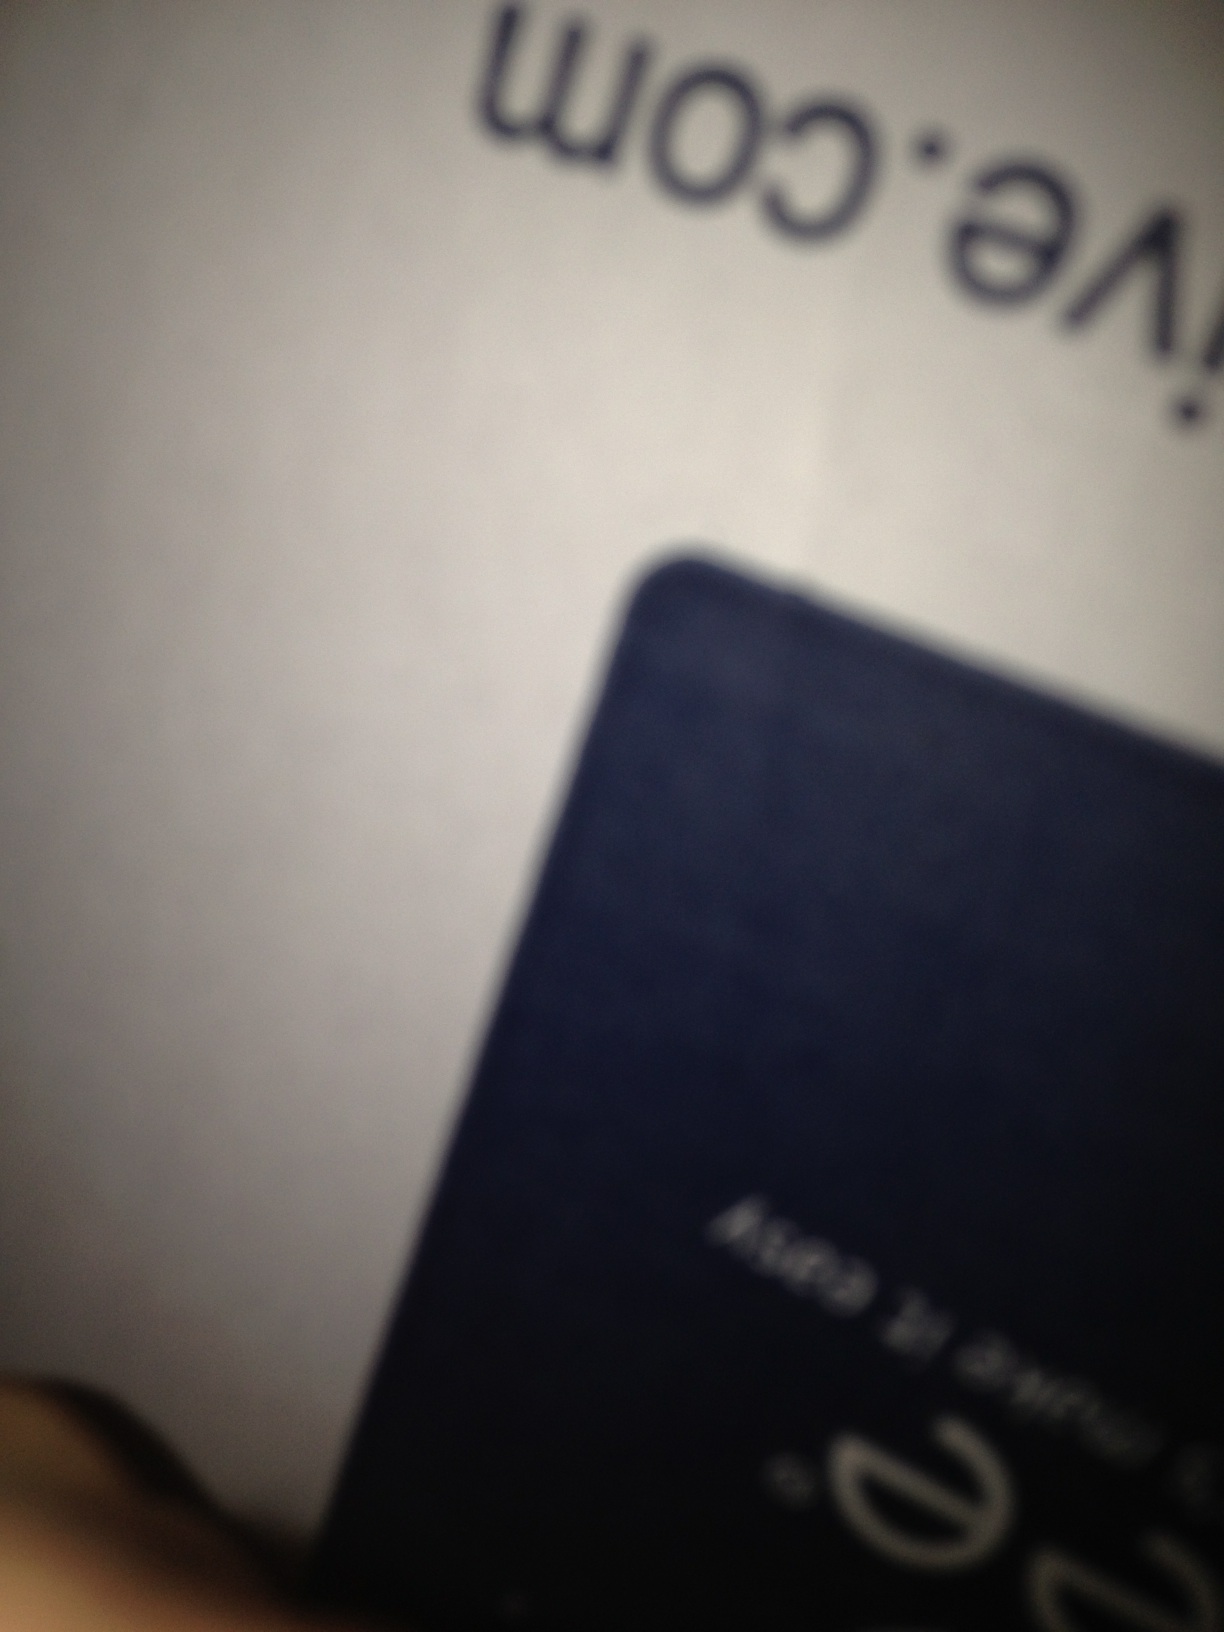Question: What is this box?
Answer: unanswerable